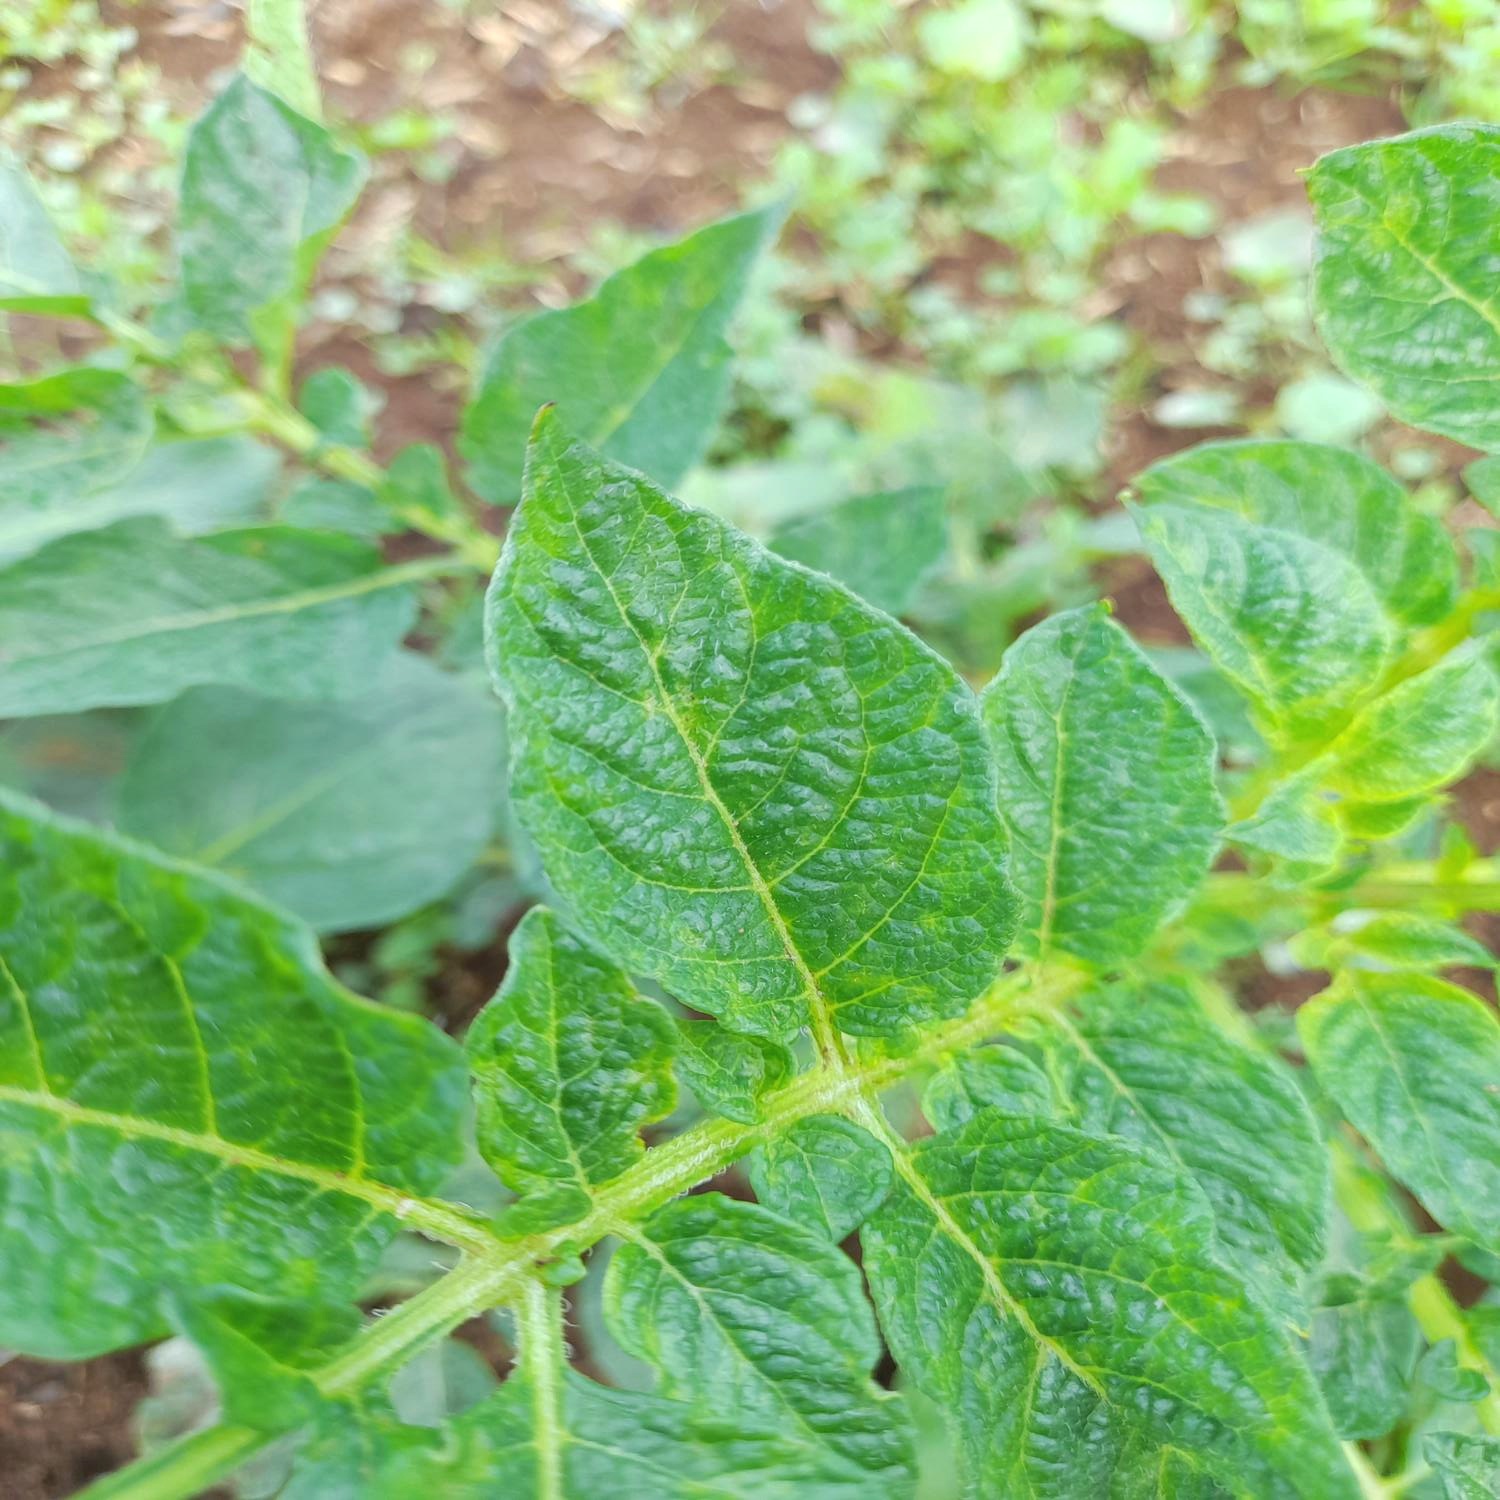
Etiqueta: Virus